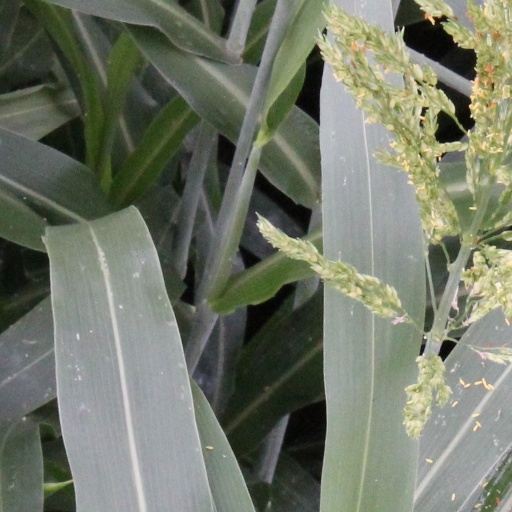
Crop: sorghum